Answer in natural language. Considering the relative positions, where is framed landscape painting with airship (highlighted by a blue box) with respect to abstract rectangle frame on wall (highlighted by a green box)? Choose between the following options: left or right
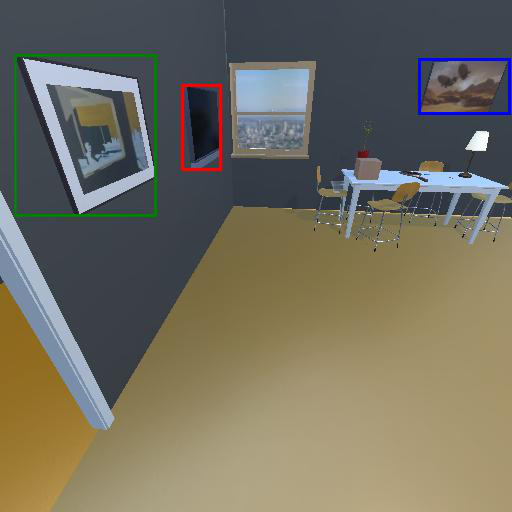
<answer>right</answer>